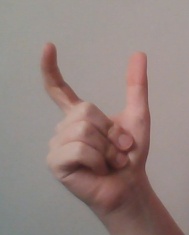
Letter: nun